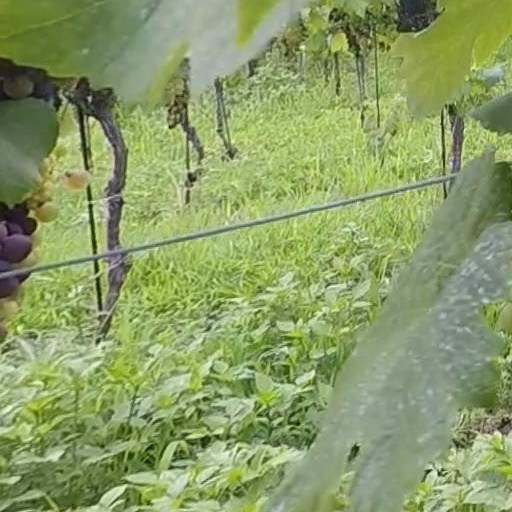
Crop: grape